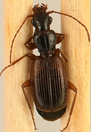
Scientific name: Cymindis neglecta
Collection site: Bartlett Experimental Forest NEON (BART), plot BART_066